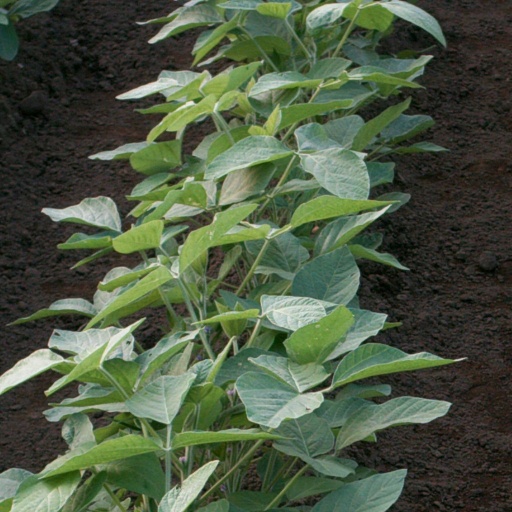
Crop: soybean